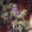
Label: pine_tree